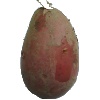
Label: red_potato